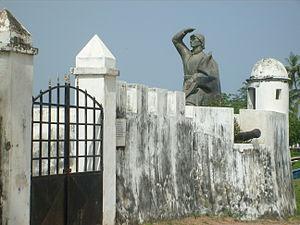
Cacheu est une ville côtière de Guinée-Bissau, située sur la rive gauche du Rio Cacheu, à l'extrémité nord-ouest du pays. C'est le chef-lieu de la région de Cacheu.